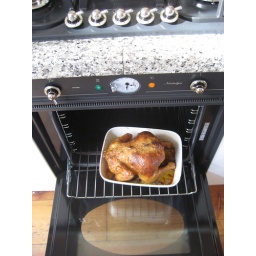
roast chicken in Boretti oven